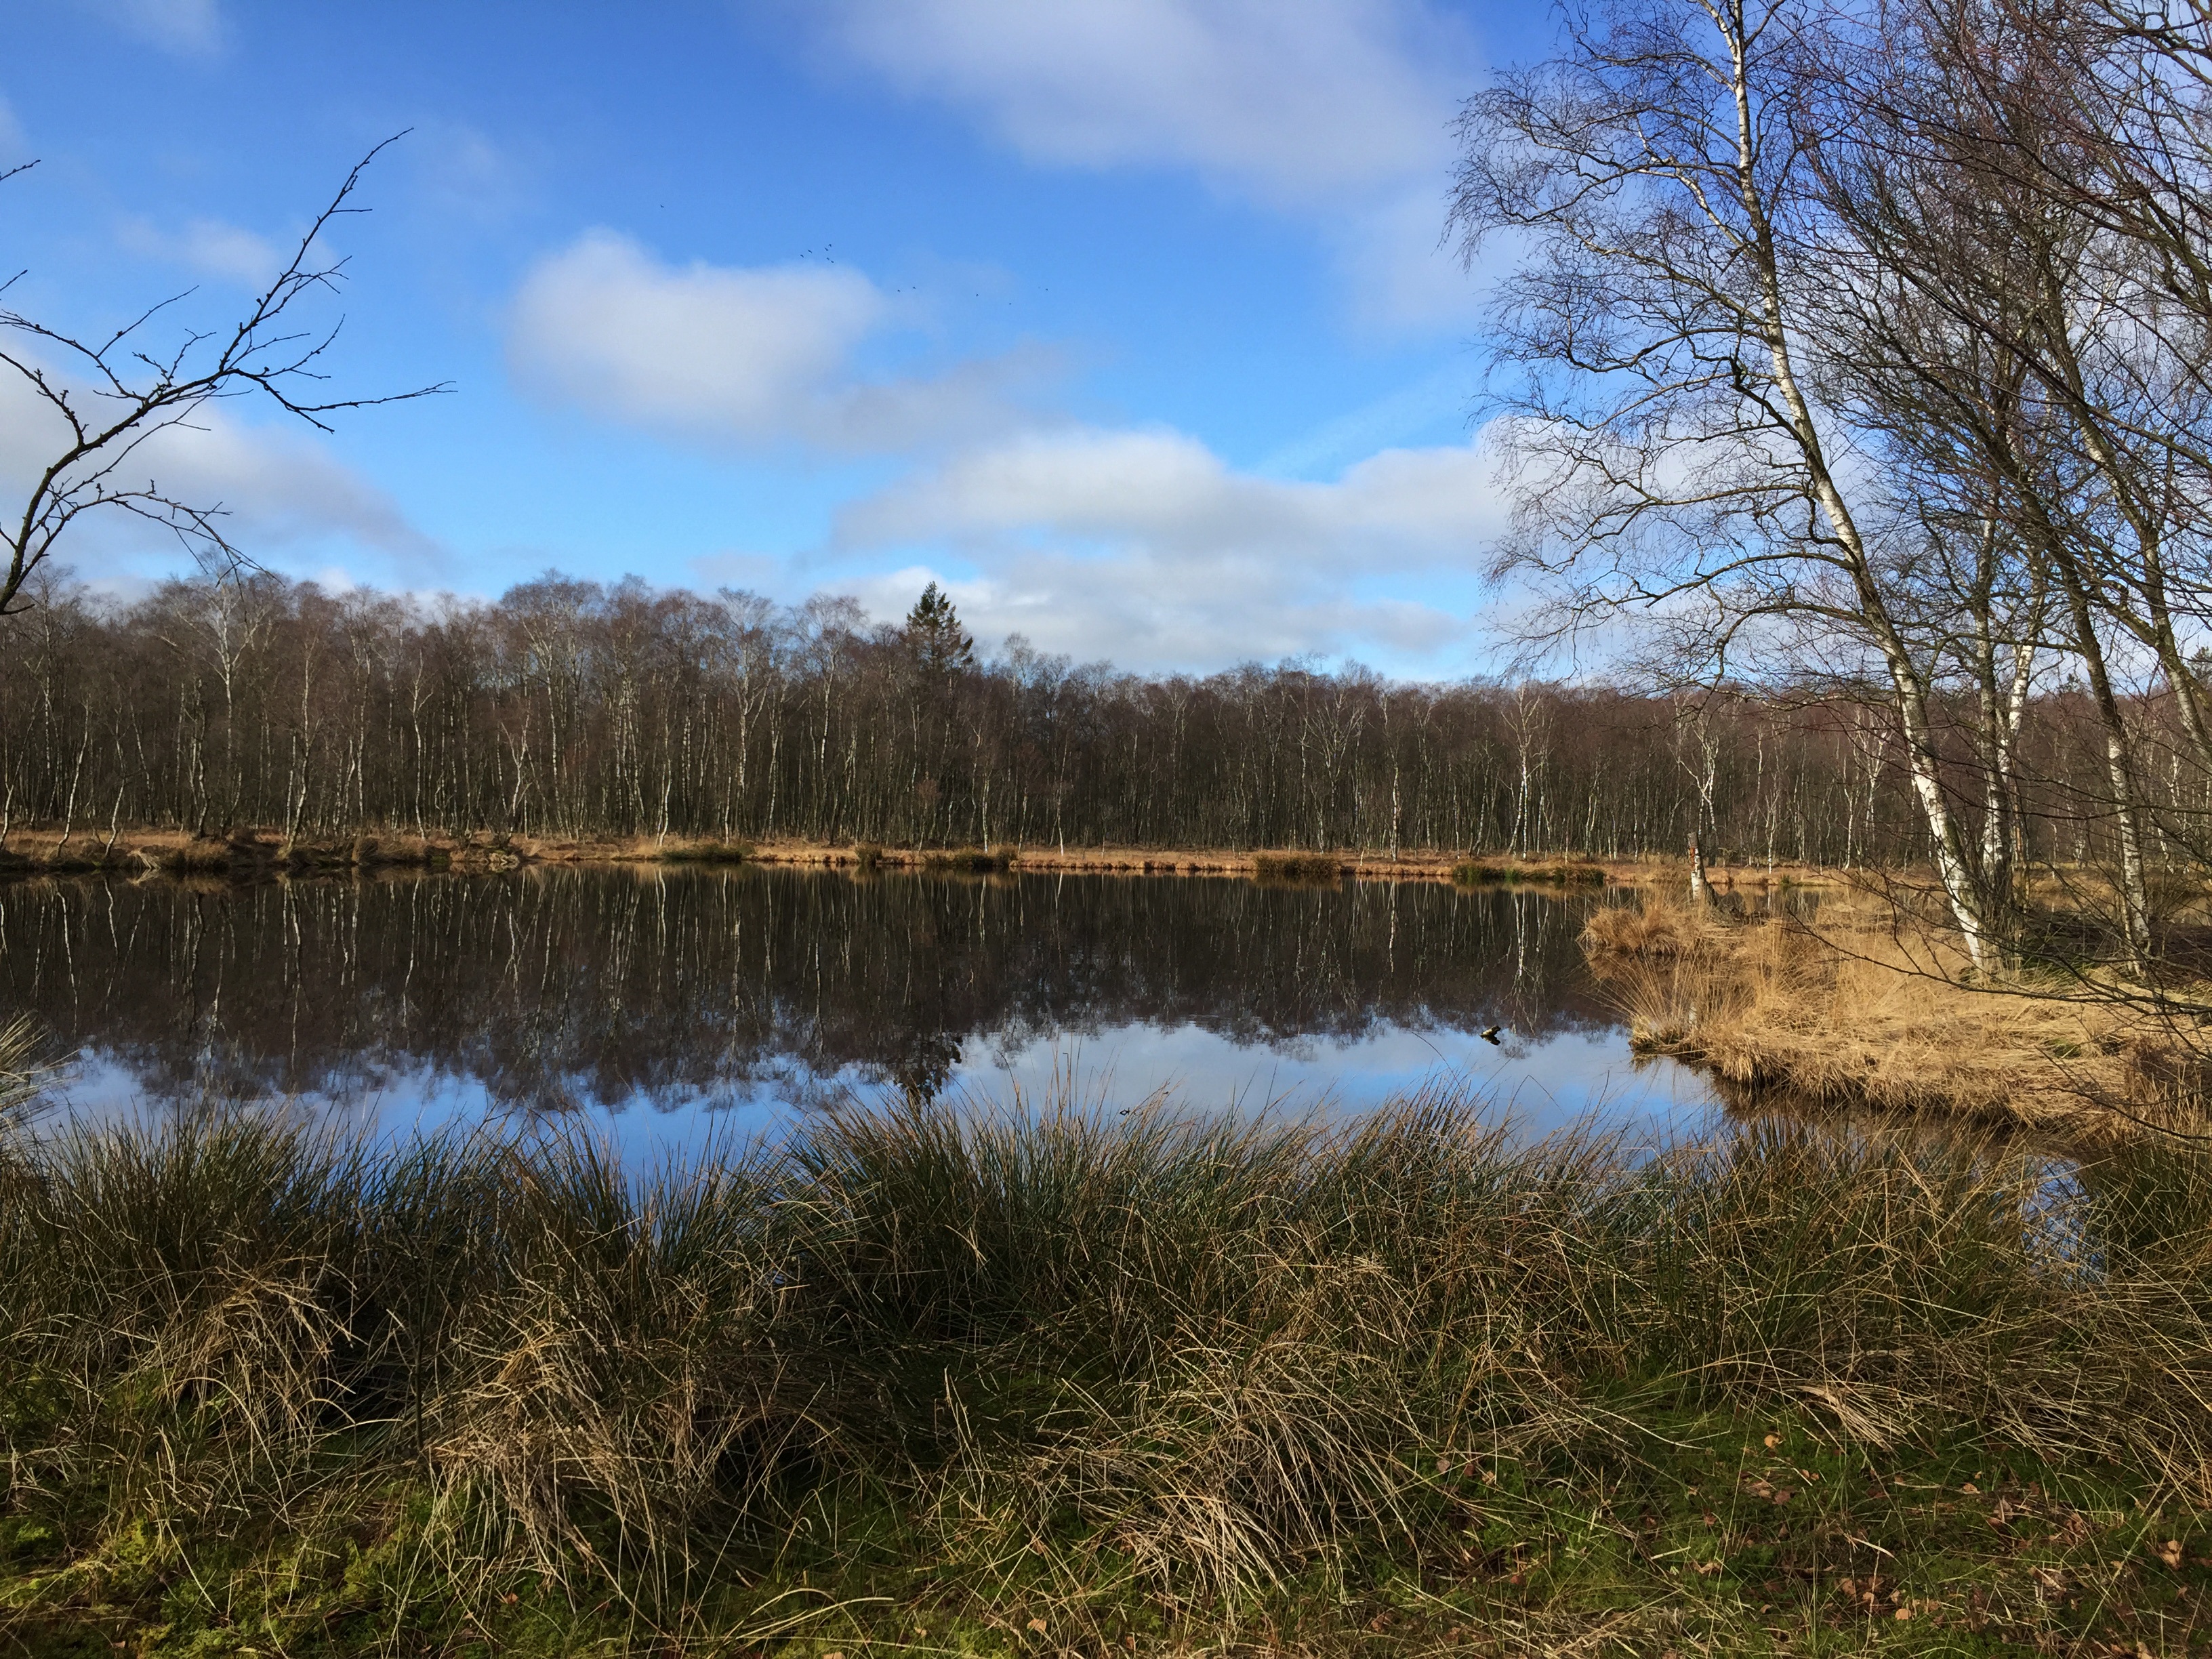
landscape, tree, water, nature, forest, grass, marsh, swamp, wilderness, plant, wood, sun, meadow, lake, river, moss, pond, green, reflection, autumn, reservoir, frog, body of water, moor, animals, wetland, bog, woodland, habitat, species, loch, ecosystem, beech wood, natural environment